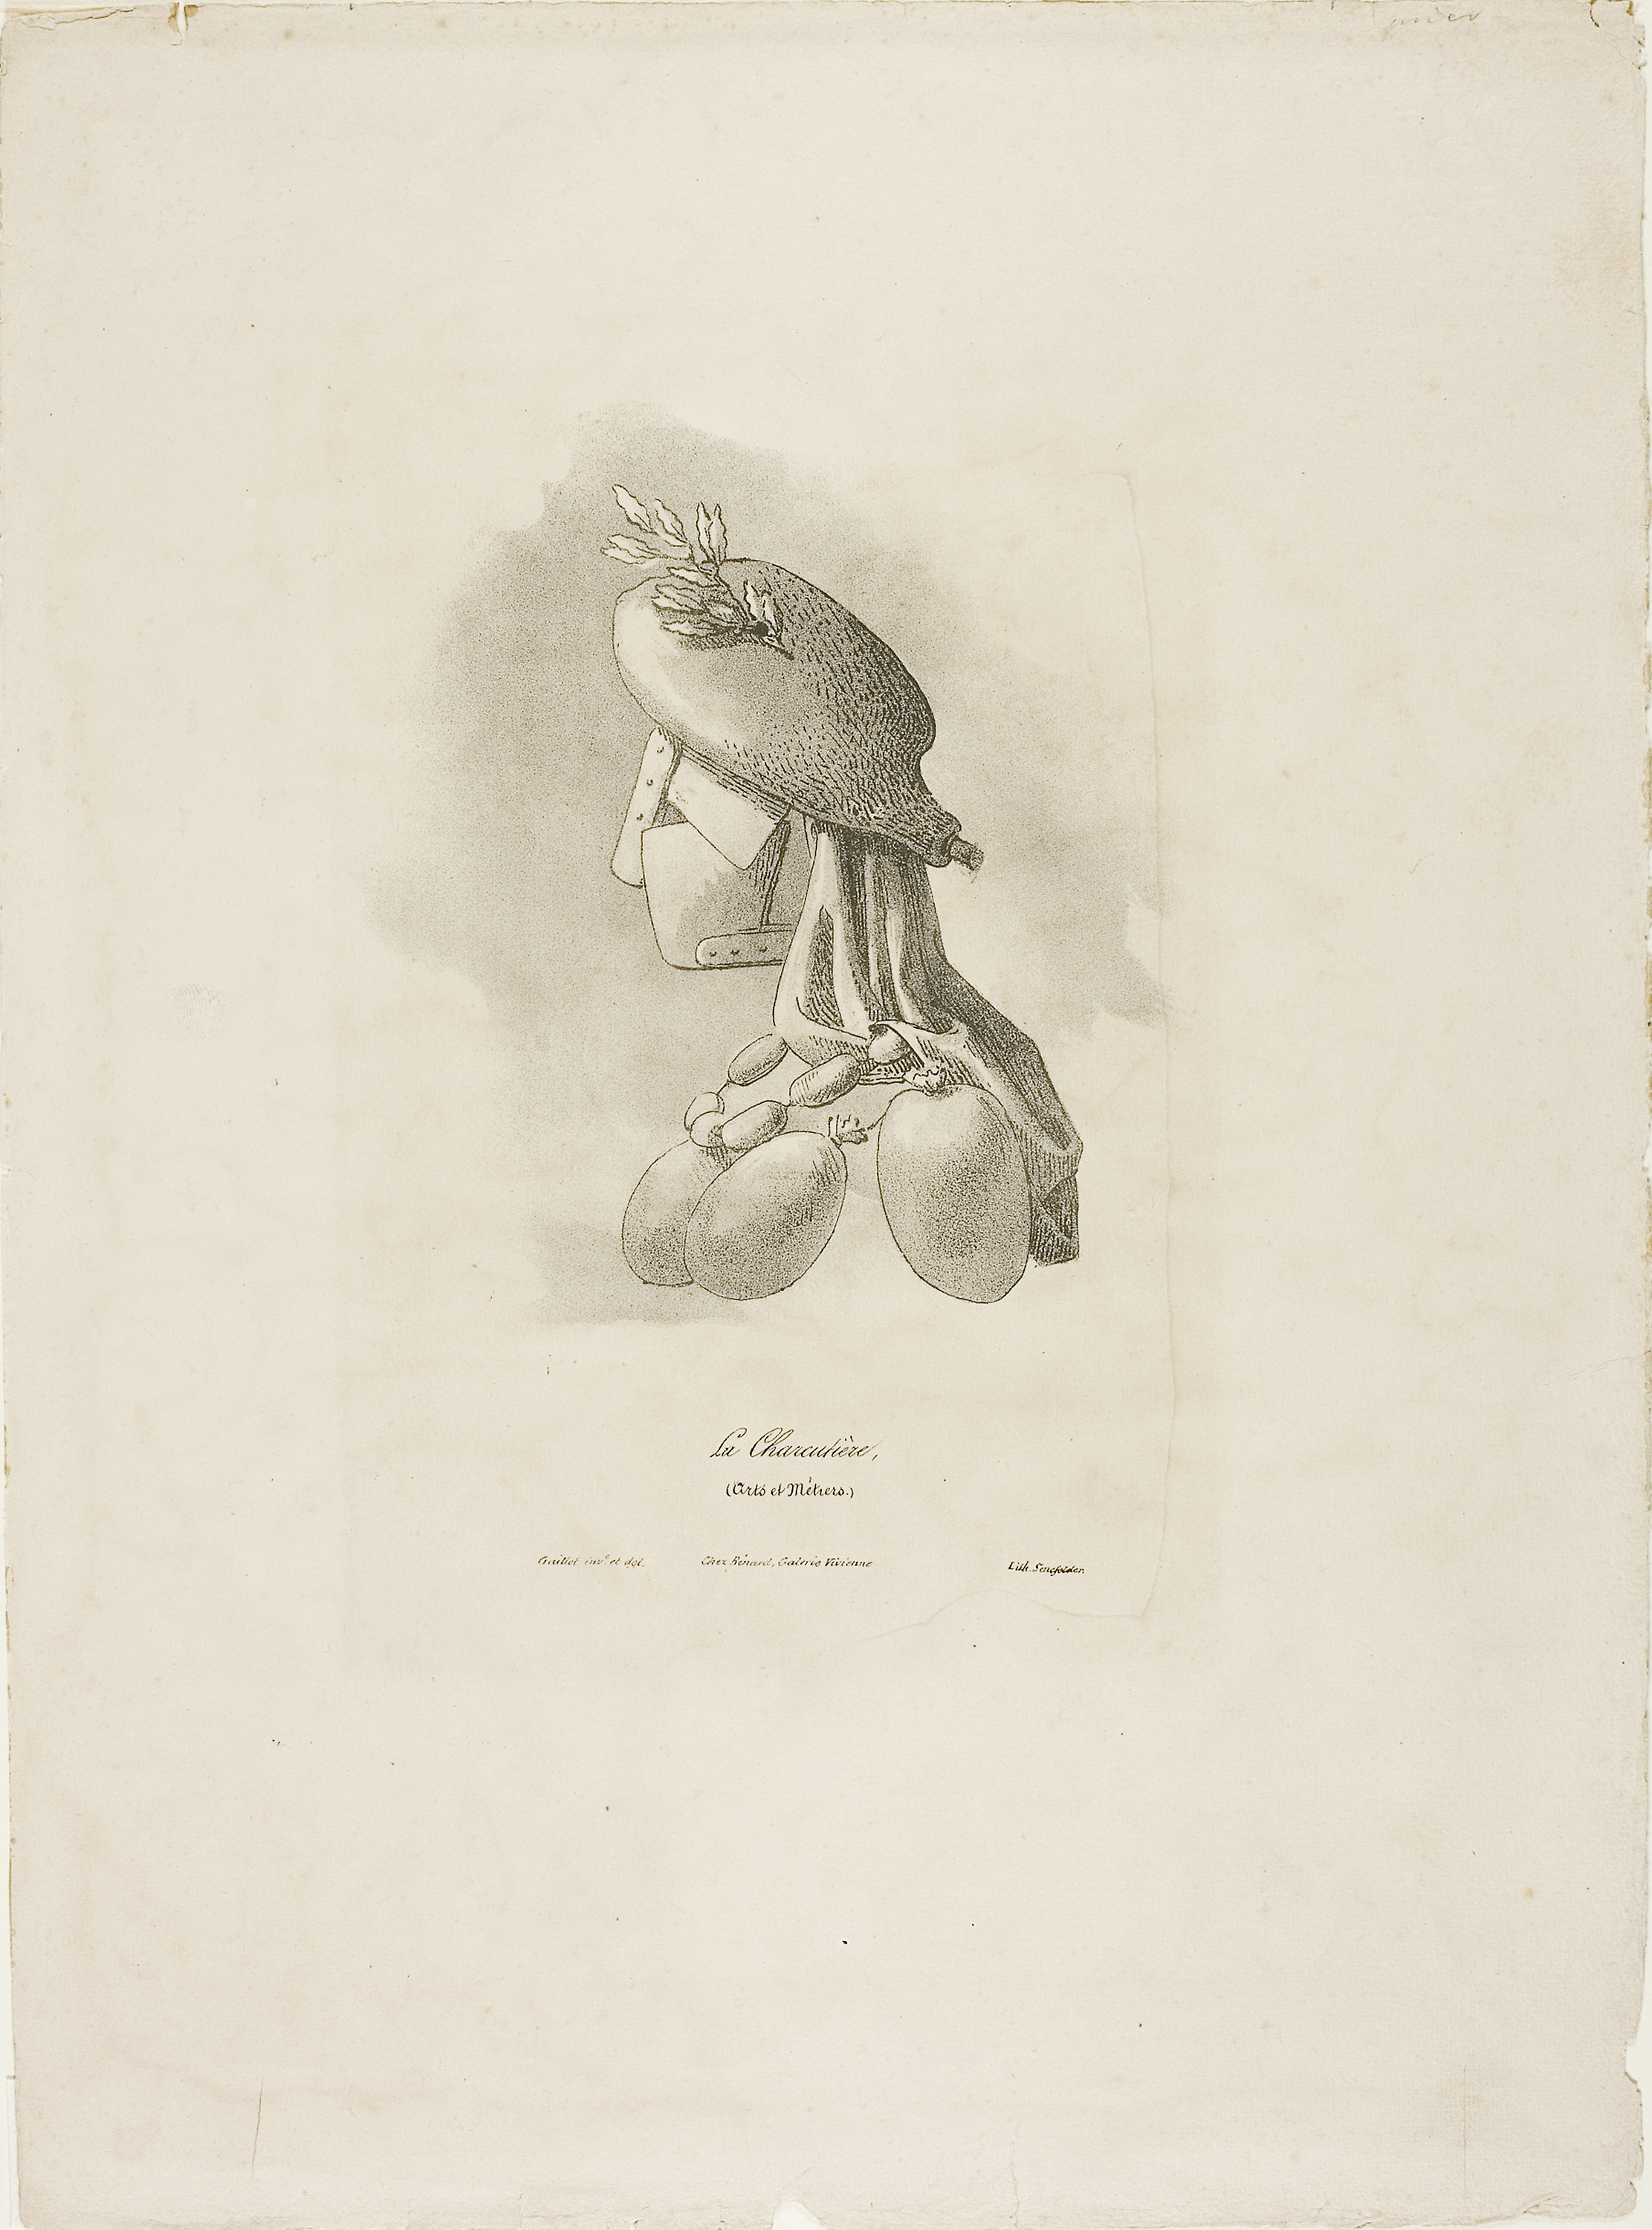
artwork, drawing, costume design